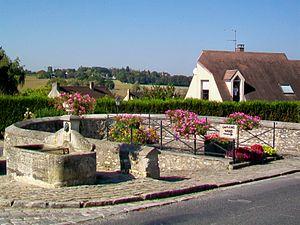
Fontaine-abreuvoir et lave-sabots (pédiluve), rue de la Vieille France.
Béthemont-la-forêt est une commune française située dans le département du Val-d'Oise, en région Île-de-France.